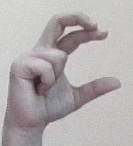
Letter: thal